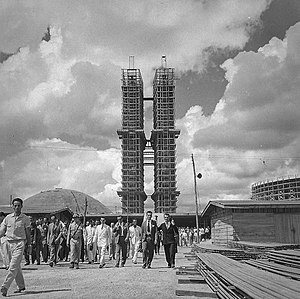
Brasiliens historie / Vækst og inflation (1954-1964)
Hovedkvarter for den nationale kongres i Brasilien i 1959 under opførelsen af ​​den nye føderale hovedstad.
Brasiliens historie begynder med ankomsten af den første oprindelige befolkning for over 8.000 år siden til Brasiliens nuværende territorium. I år 1500, da den portugisiske opdagelsesrejsende Pedro Álvares Cabral nåede til den brasilianske kyst, var hele landet beboet af halvnomadiske stammer, der klarede sig som kombinerede fiskere, jæger/samlere og agerdyrkere.